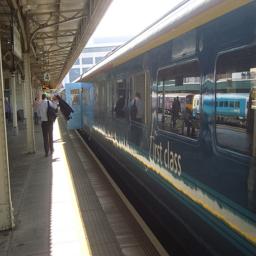
A train station that is not underground marked "first class"
People getting on and off at a train station.
A train is pulled up to the passenger loading.
a train in a station and a man walking on the platform
A person walks on a platform next to a passenger train.